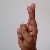
The image shows a hand gesture representing the letter 'R' in Indian Sign Language.